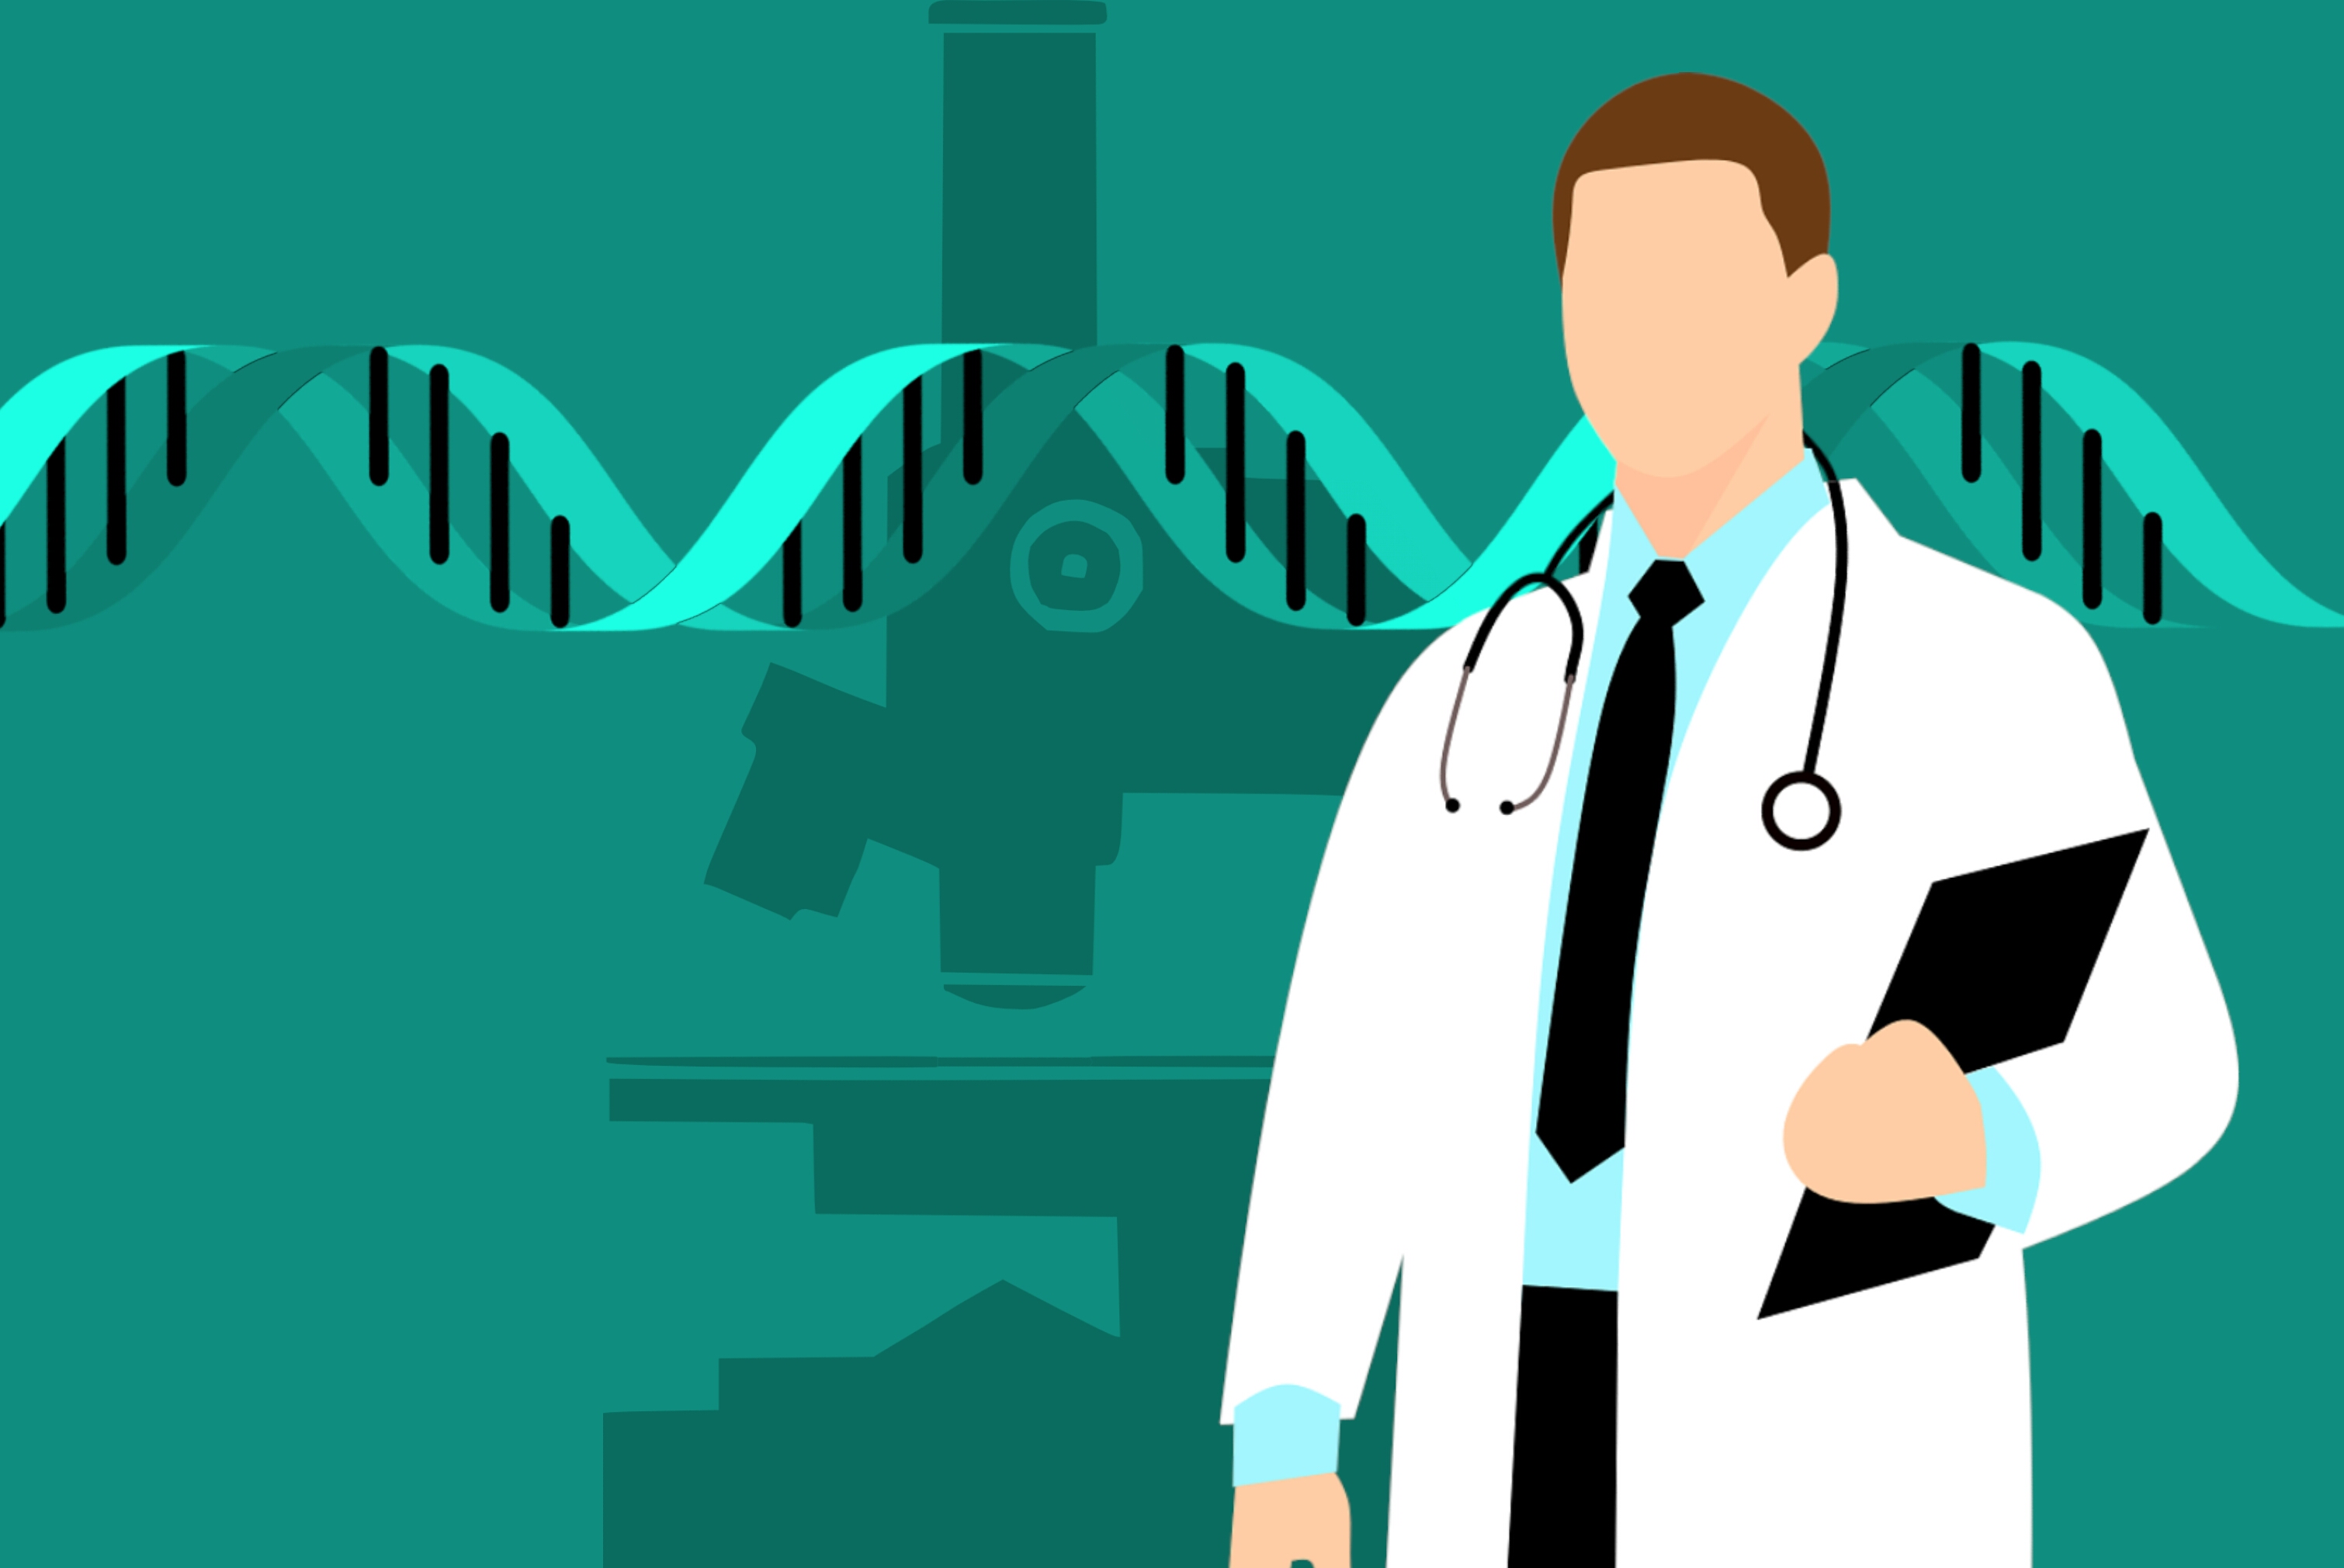
analysis, hospital, doctor, medical, genetic, dna, lab, scientist, laboratory, care, research, expertise, microscope, protective, pharmacy, clinic, researcher, chemical, science, medicine, health, equipment, virus, male, blue, green, text, font, gentleman, human behavior, communication, outerwear, technology, line, job, cool, illustration, vision care, conversation, uniform, t shirt, graphic design, brand, computer wallpaper, business, sleeve